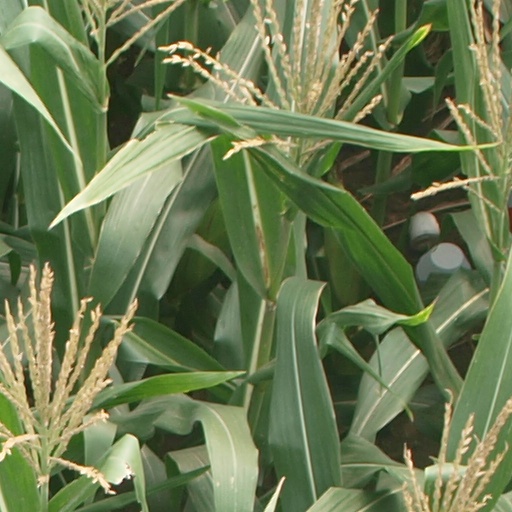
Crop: maize; corn